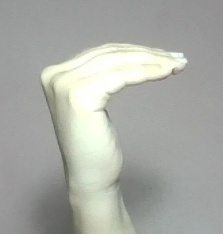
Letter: haa